Government Engineering College, Lakhisarai

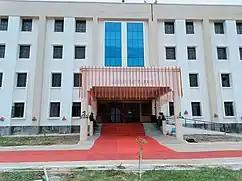
ACADEMIC BUILDING

College has five branches in Bachelor of Technology course with following annual intake.